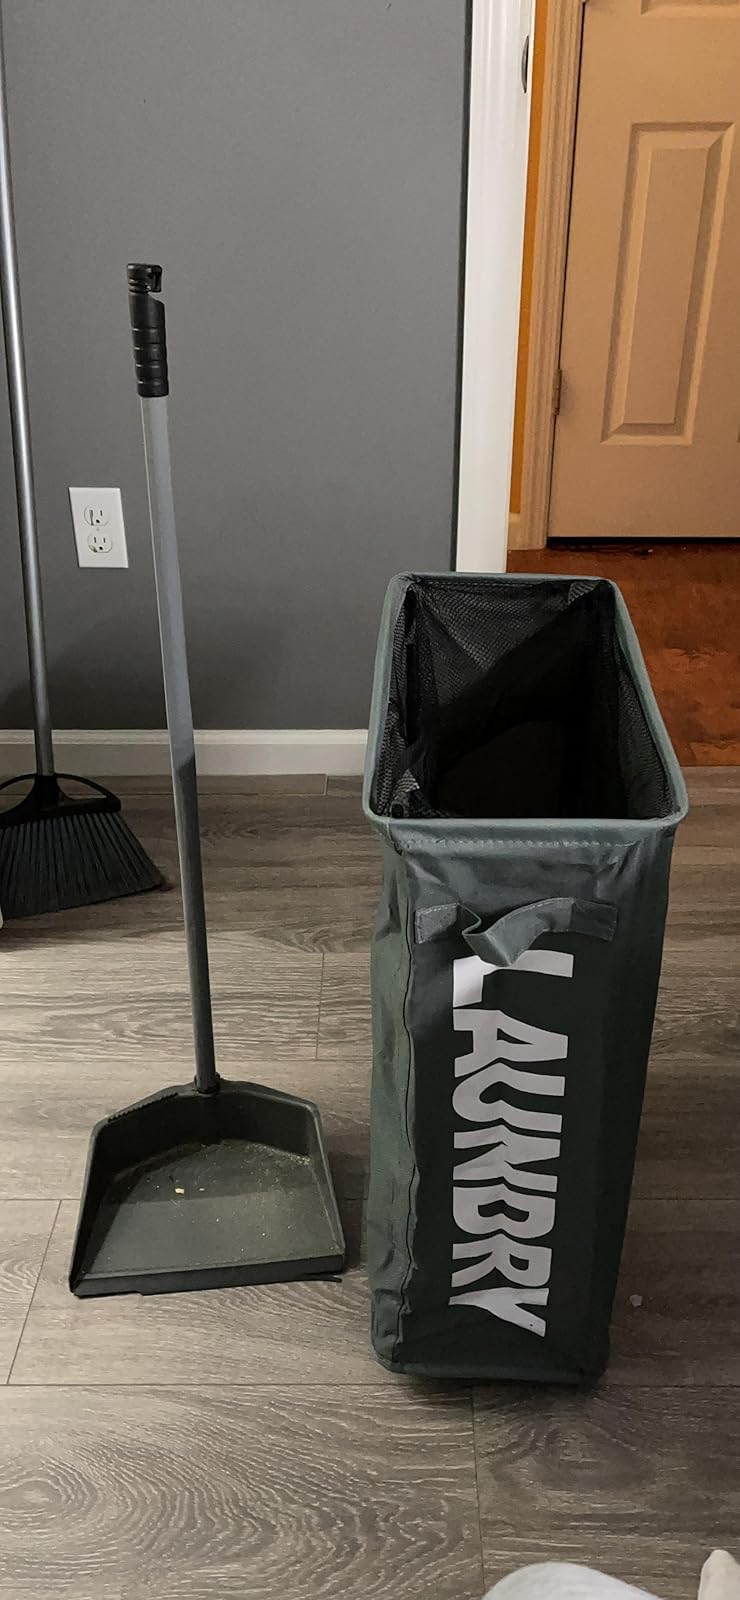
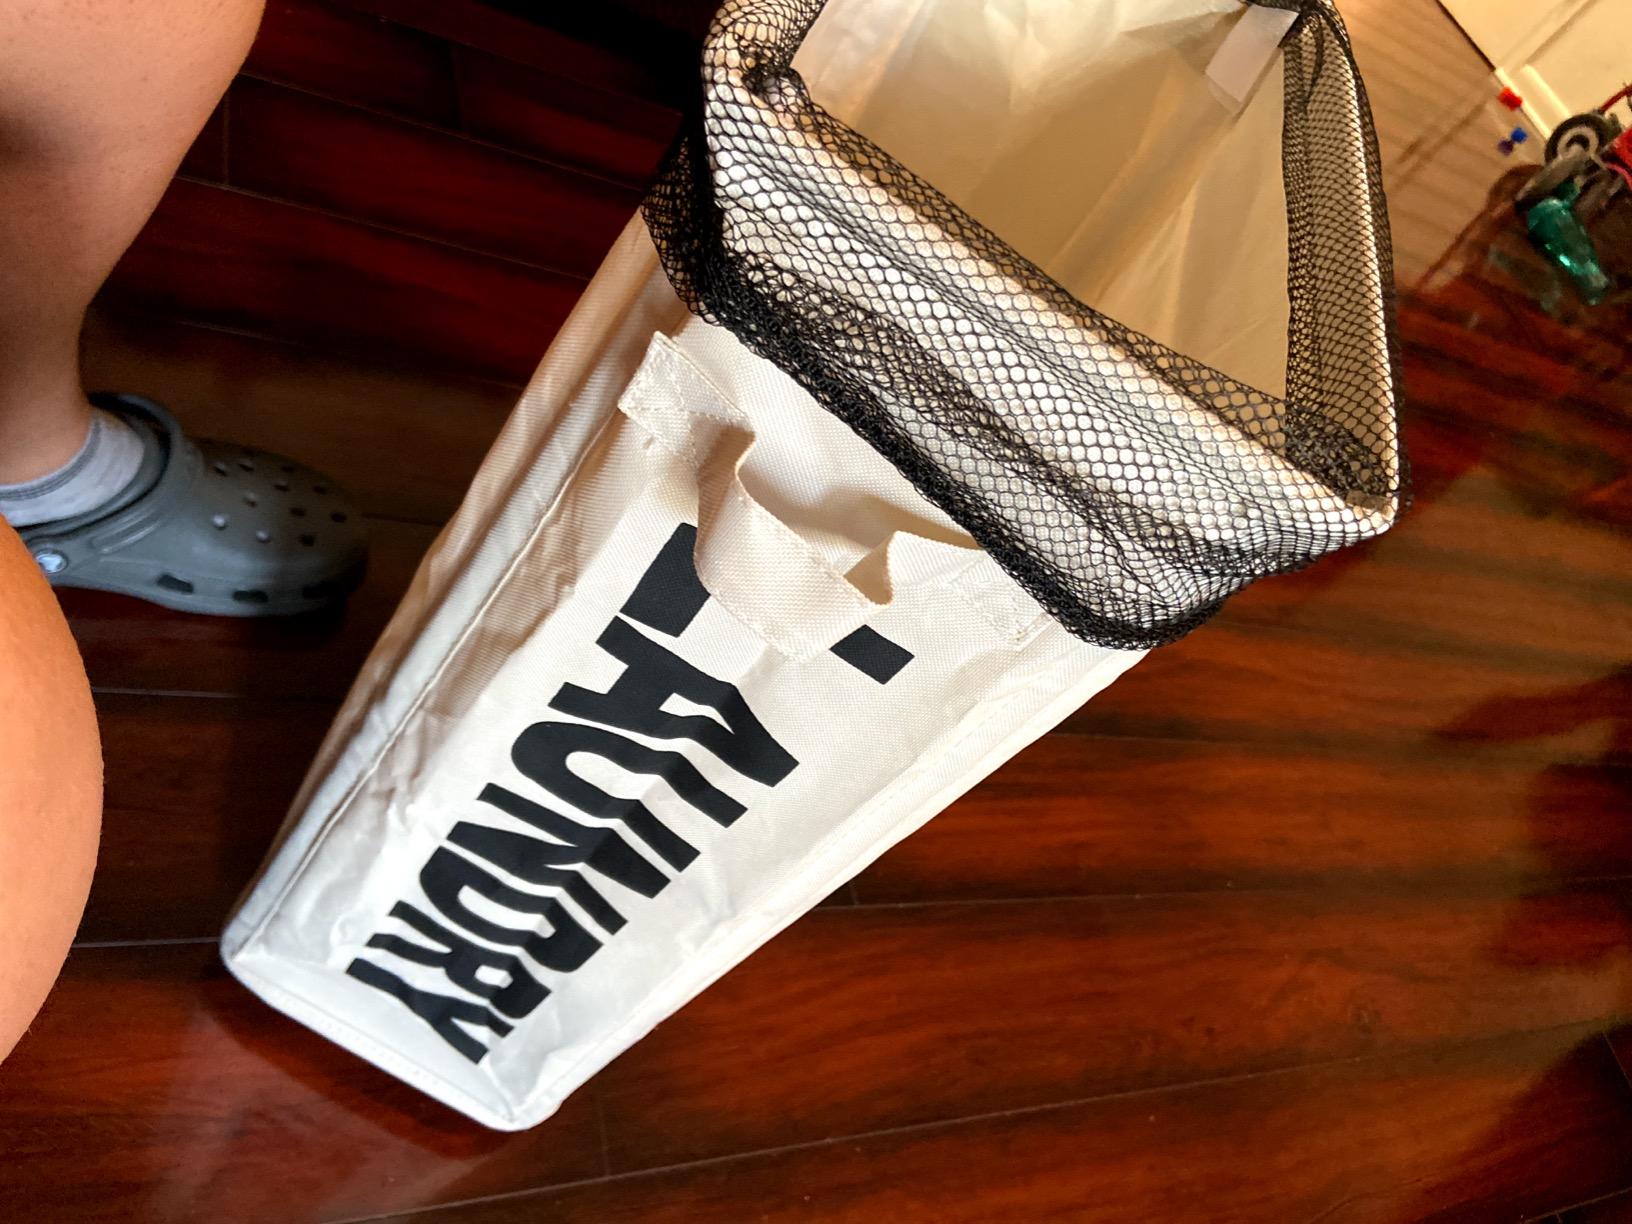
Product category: items_hamper
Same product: no